Ralph Lucas

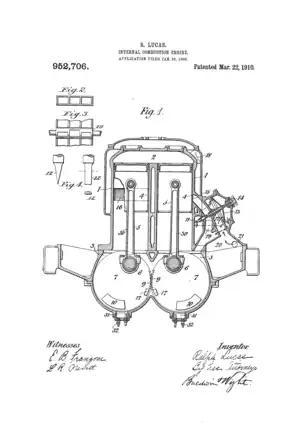
Patent Drawing by Ralph Lucas in US Patent US952706A

Ralph Lucas (1876-1955) was an entrepreneur and inventor, involved in the design and manufacturing of early motor cars. He was born in Greenwich, the son of telegraph engineer Francis Robert Lucas (1849-1931) and his wife Katherine. After studying at Jesus College, Cambridge, Lucas began his career as a draughtsman. But by the turn of the century he had established his own workshop (at Westcombe Hill, Greenwich), joining the Institute of Mechanical Engineers in 1903. At the workshop, he began designing motor cars, registering 15 UK and three US patents between 1899 and 1910 for a range of different engine parts.